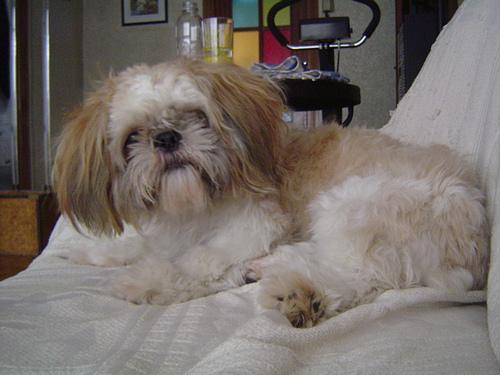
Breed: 361-n000123-Shih_Tzu